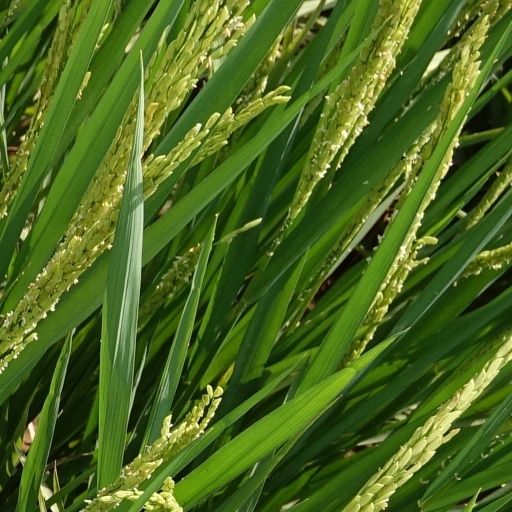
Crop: rice